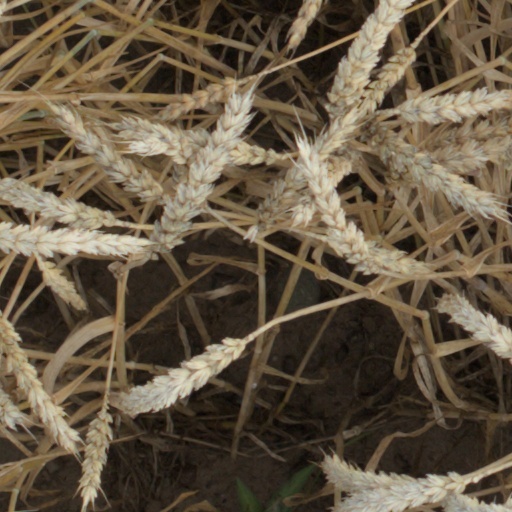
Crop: wheat